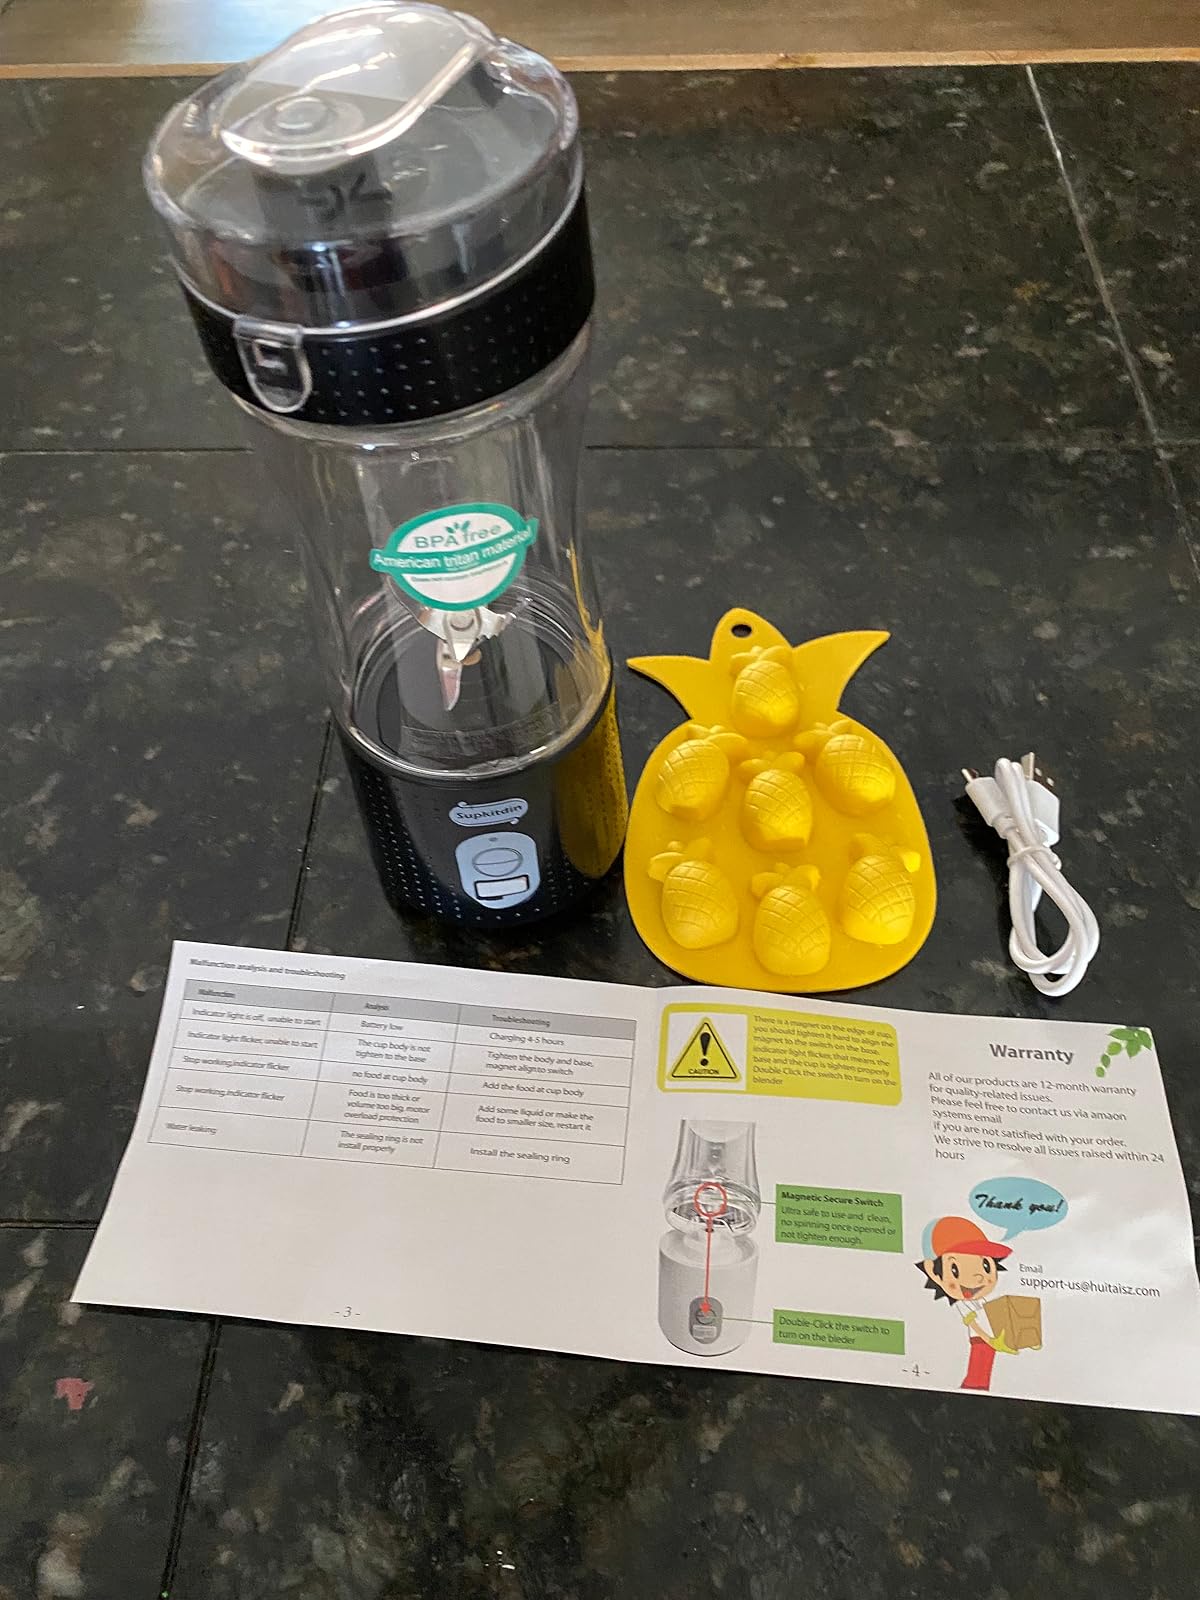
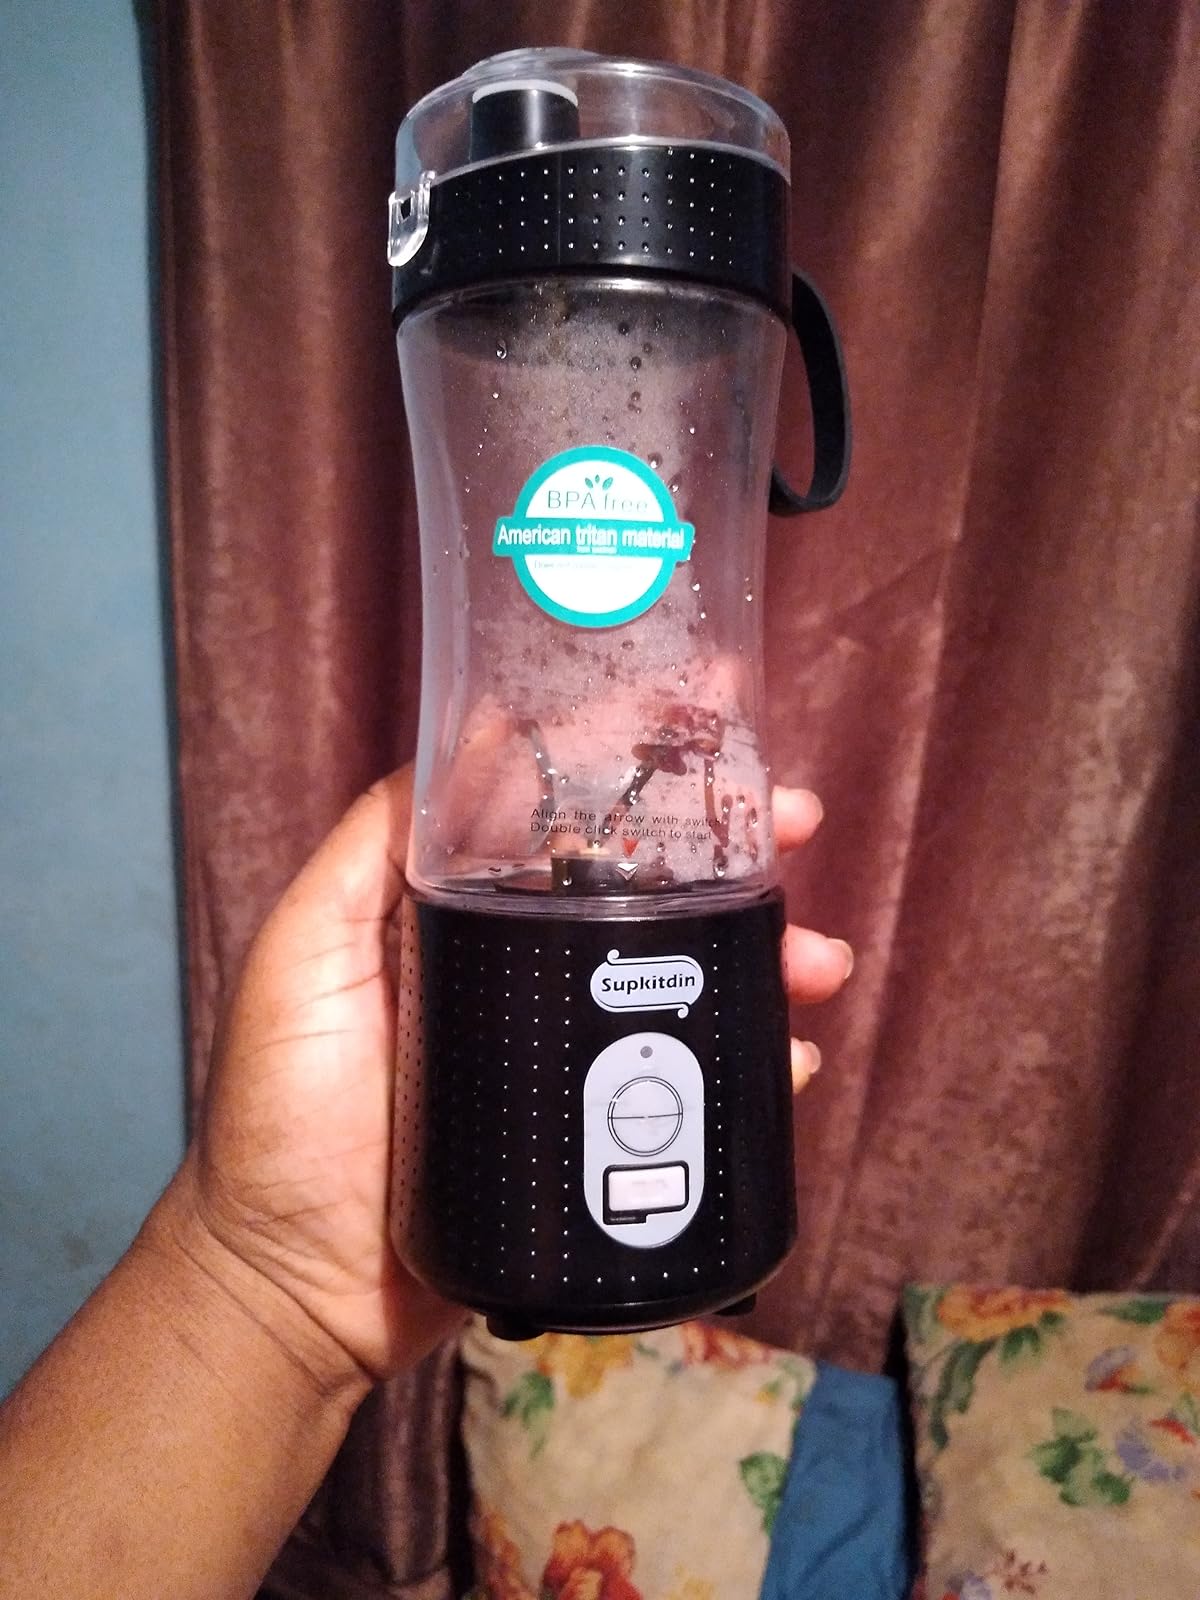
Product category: items_blender
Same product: yes